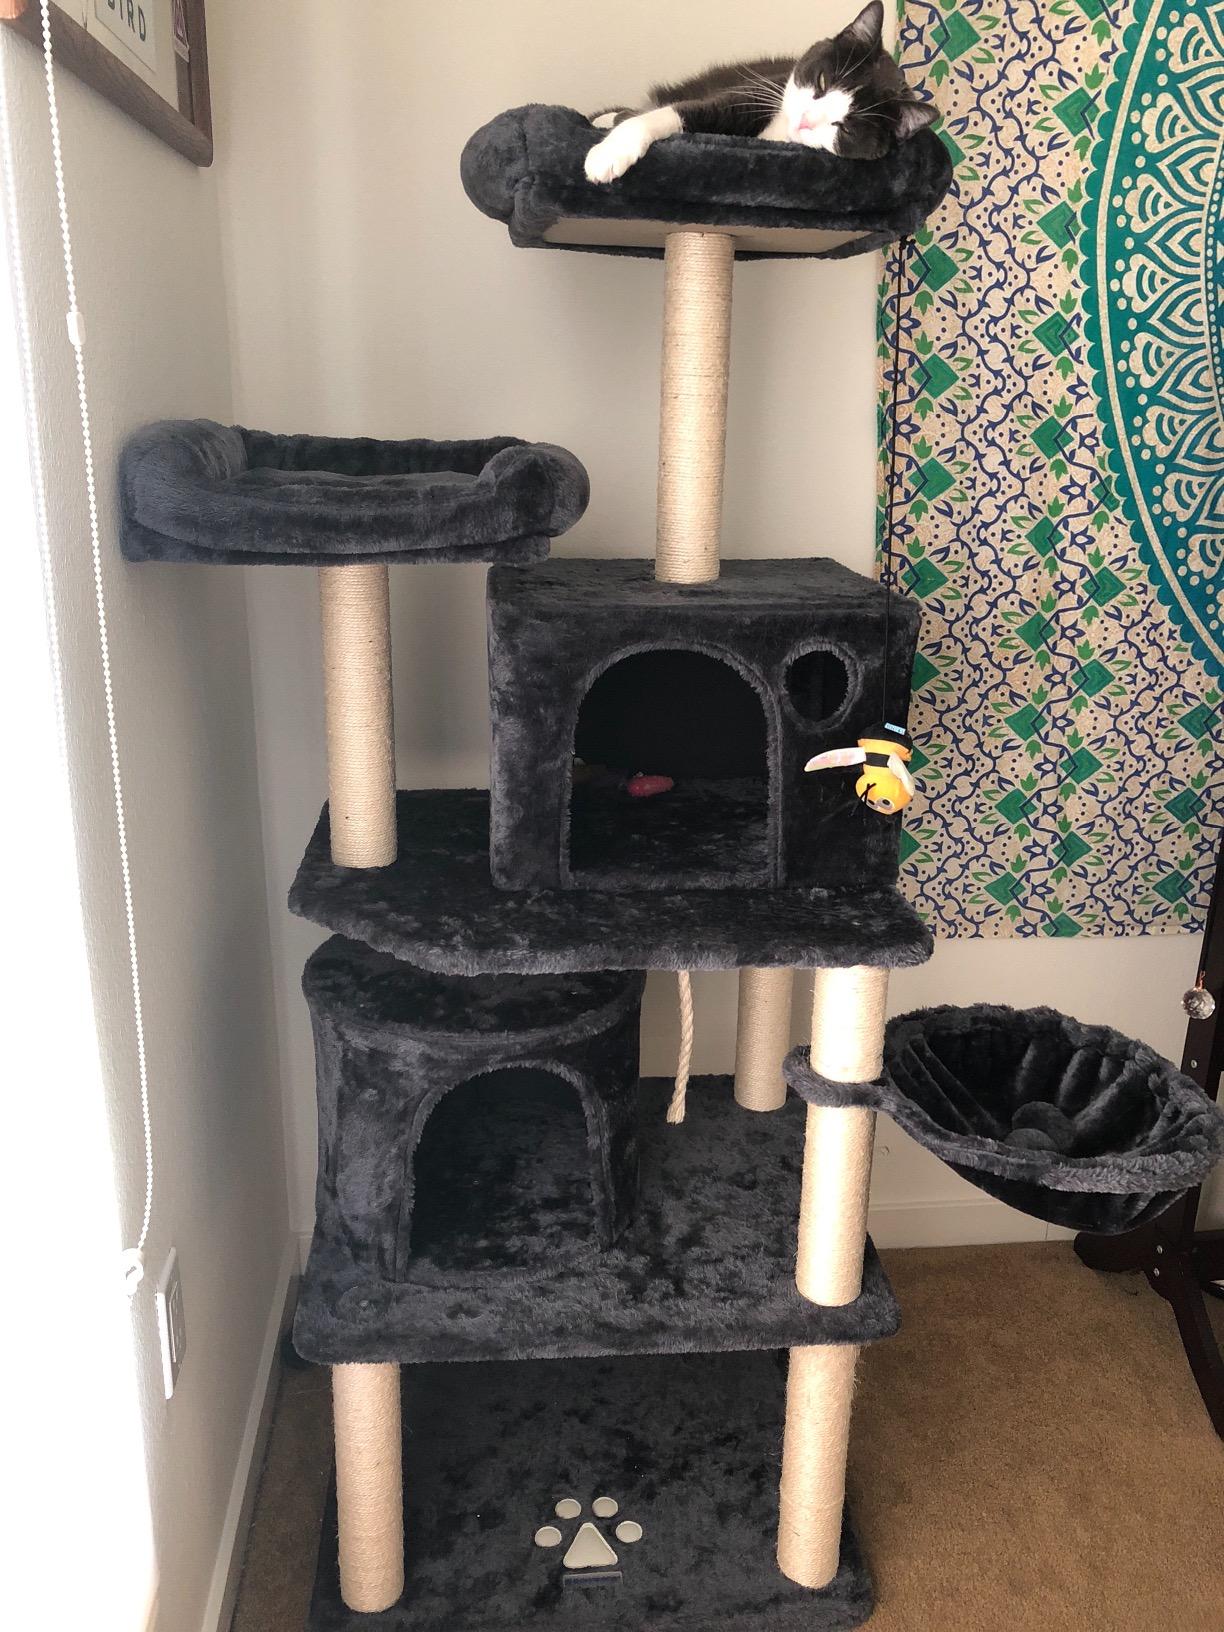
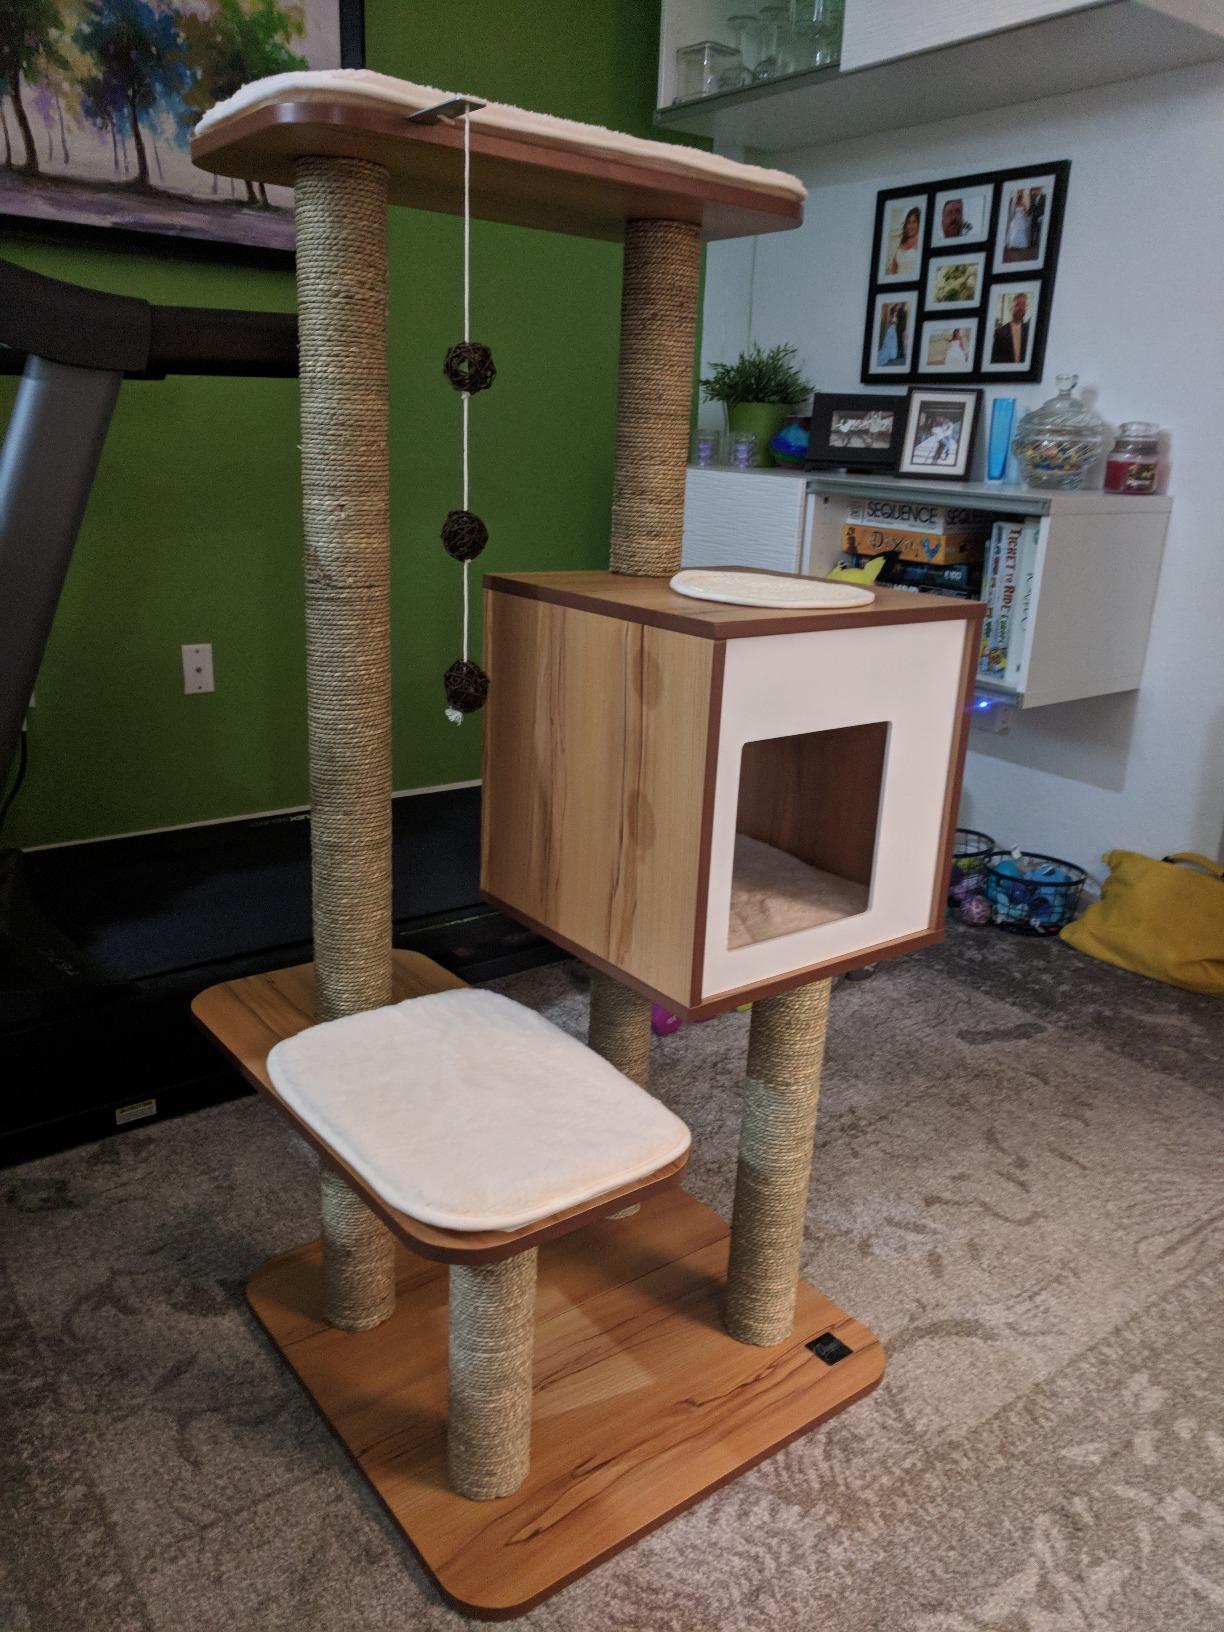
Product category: items_cat tree
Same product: no